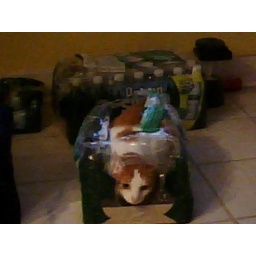
Sammie sitting in one of his many boxes